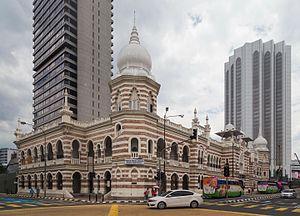
L'architecture anglo-indienne est un mouvement architectural lancé à la fin du XIXᵉ siècle par les architectes britanniques dans les Indes britanniques. Il associe des éléments de l'architecture indo-islamique à l'architecture néogothique de l'Époque victorienne